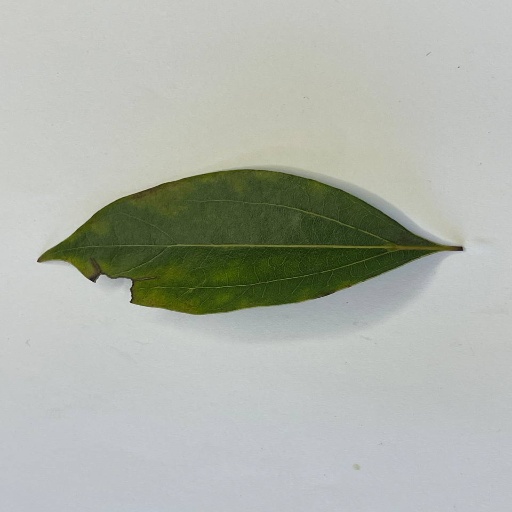
Species: Camphor
Leaf condition: Bacterial Spot